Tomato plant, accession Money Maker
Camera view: tilt-top (135 deg); turntable rotation: 210 degrees
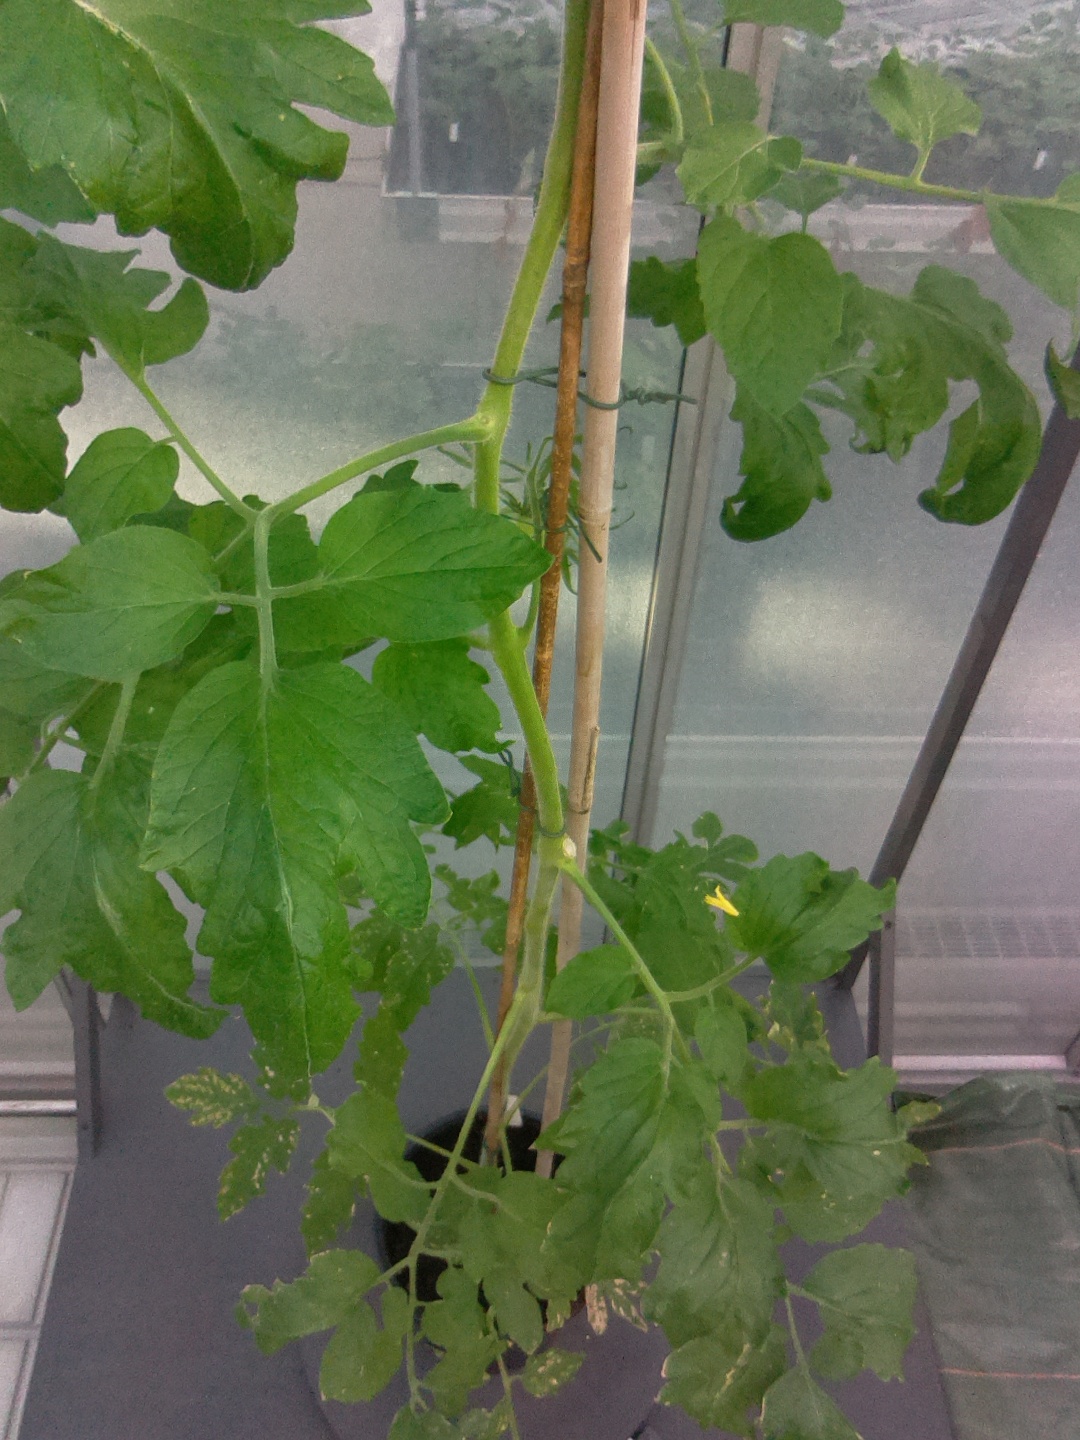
BBCH growth stage 72: 20%-30% of final fruit size